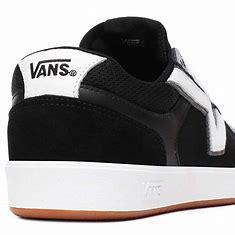
Brand: Vans
Model: Lowland Cc